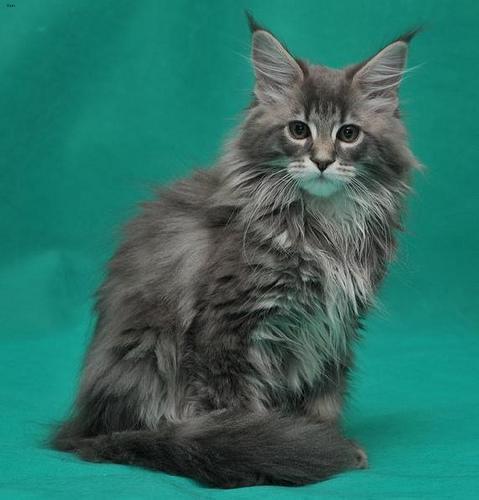
Maine Coon